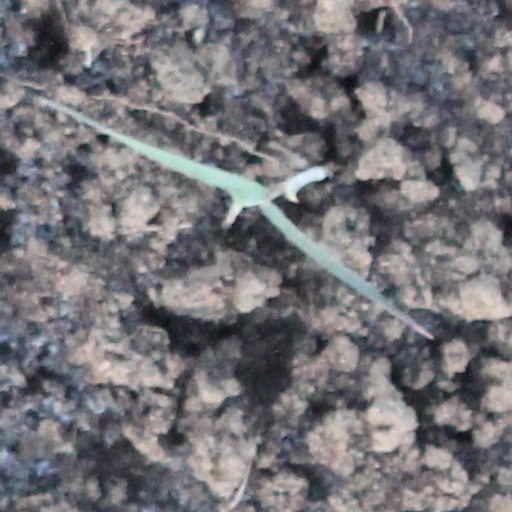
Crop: wheat